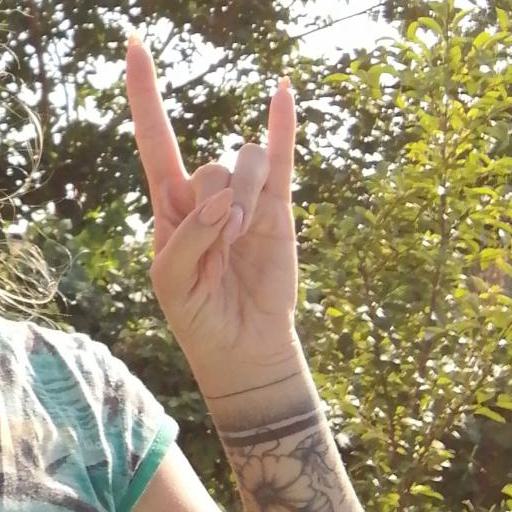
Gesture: rock